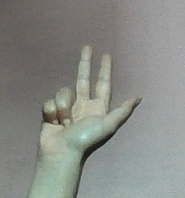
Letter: al